Stalin Monument (Prague)

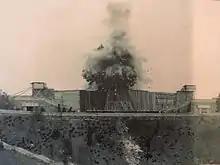

The monument was located on a huge concrete pedestal on the flattened Letna Hill, which can still be visited in Letná Park. It was the largest group statue in Europe, measuring high and long. The monument weighed 17 million kilograms, and consumed thirty thousand granite slabs.